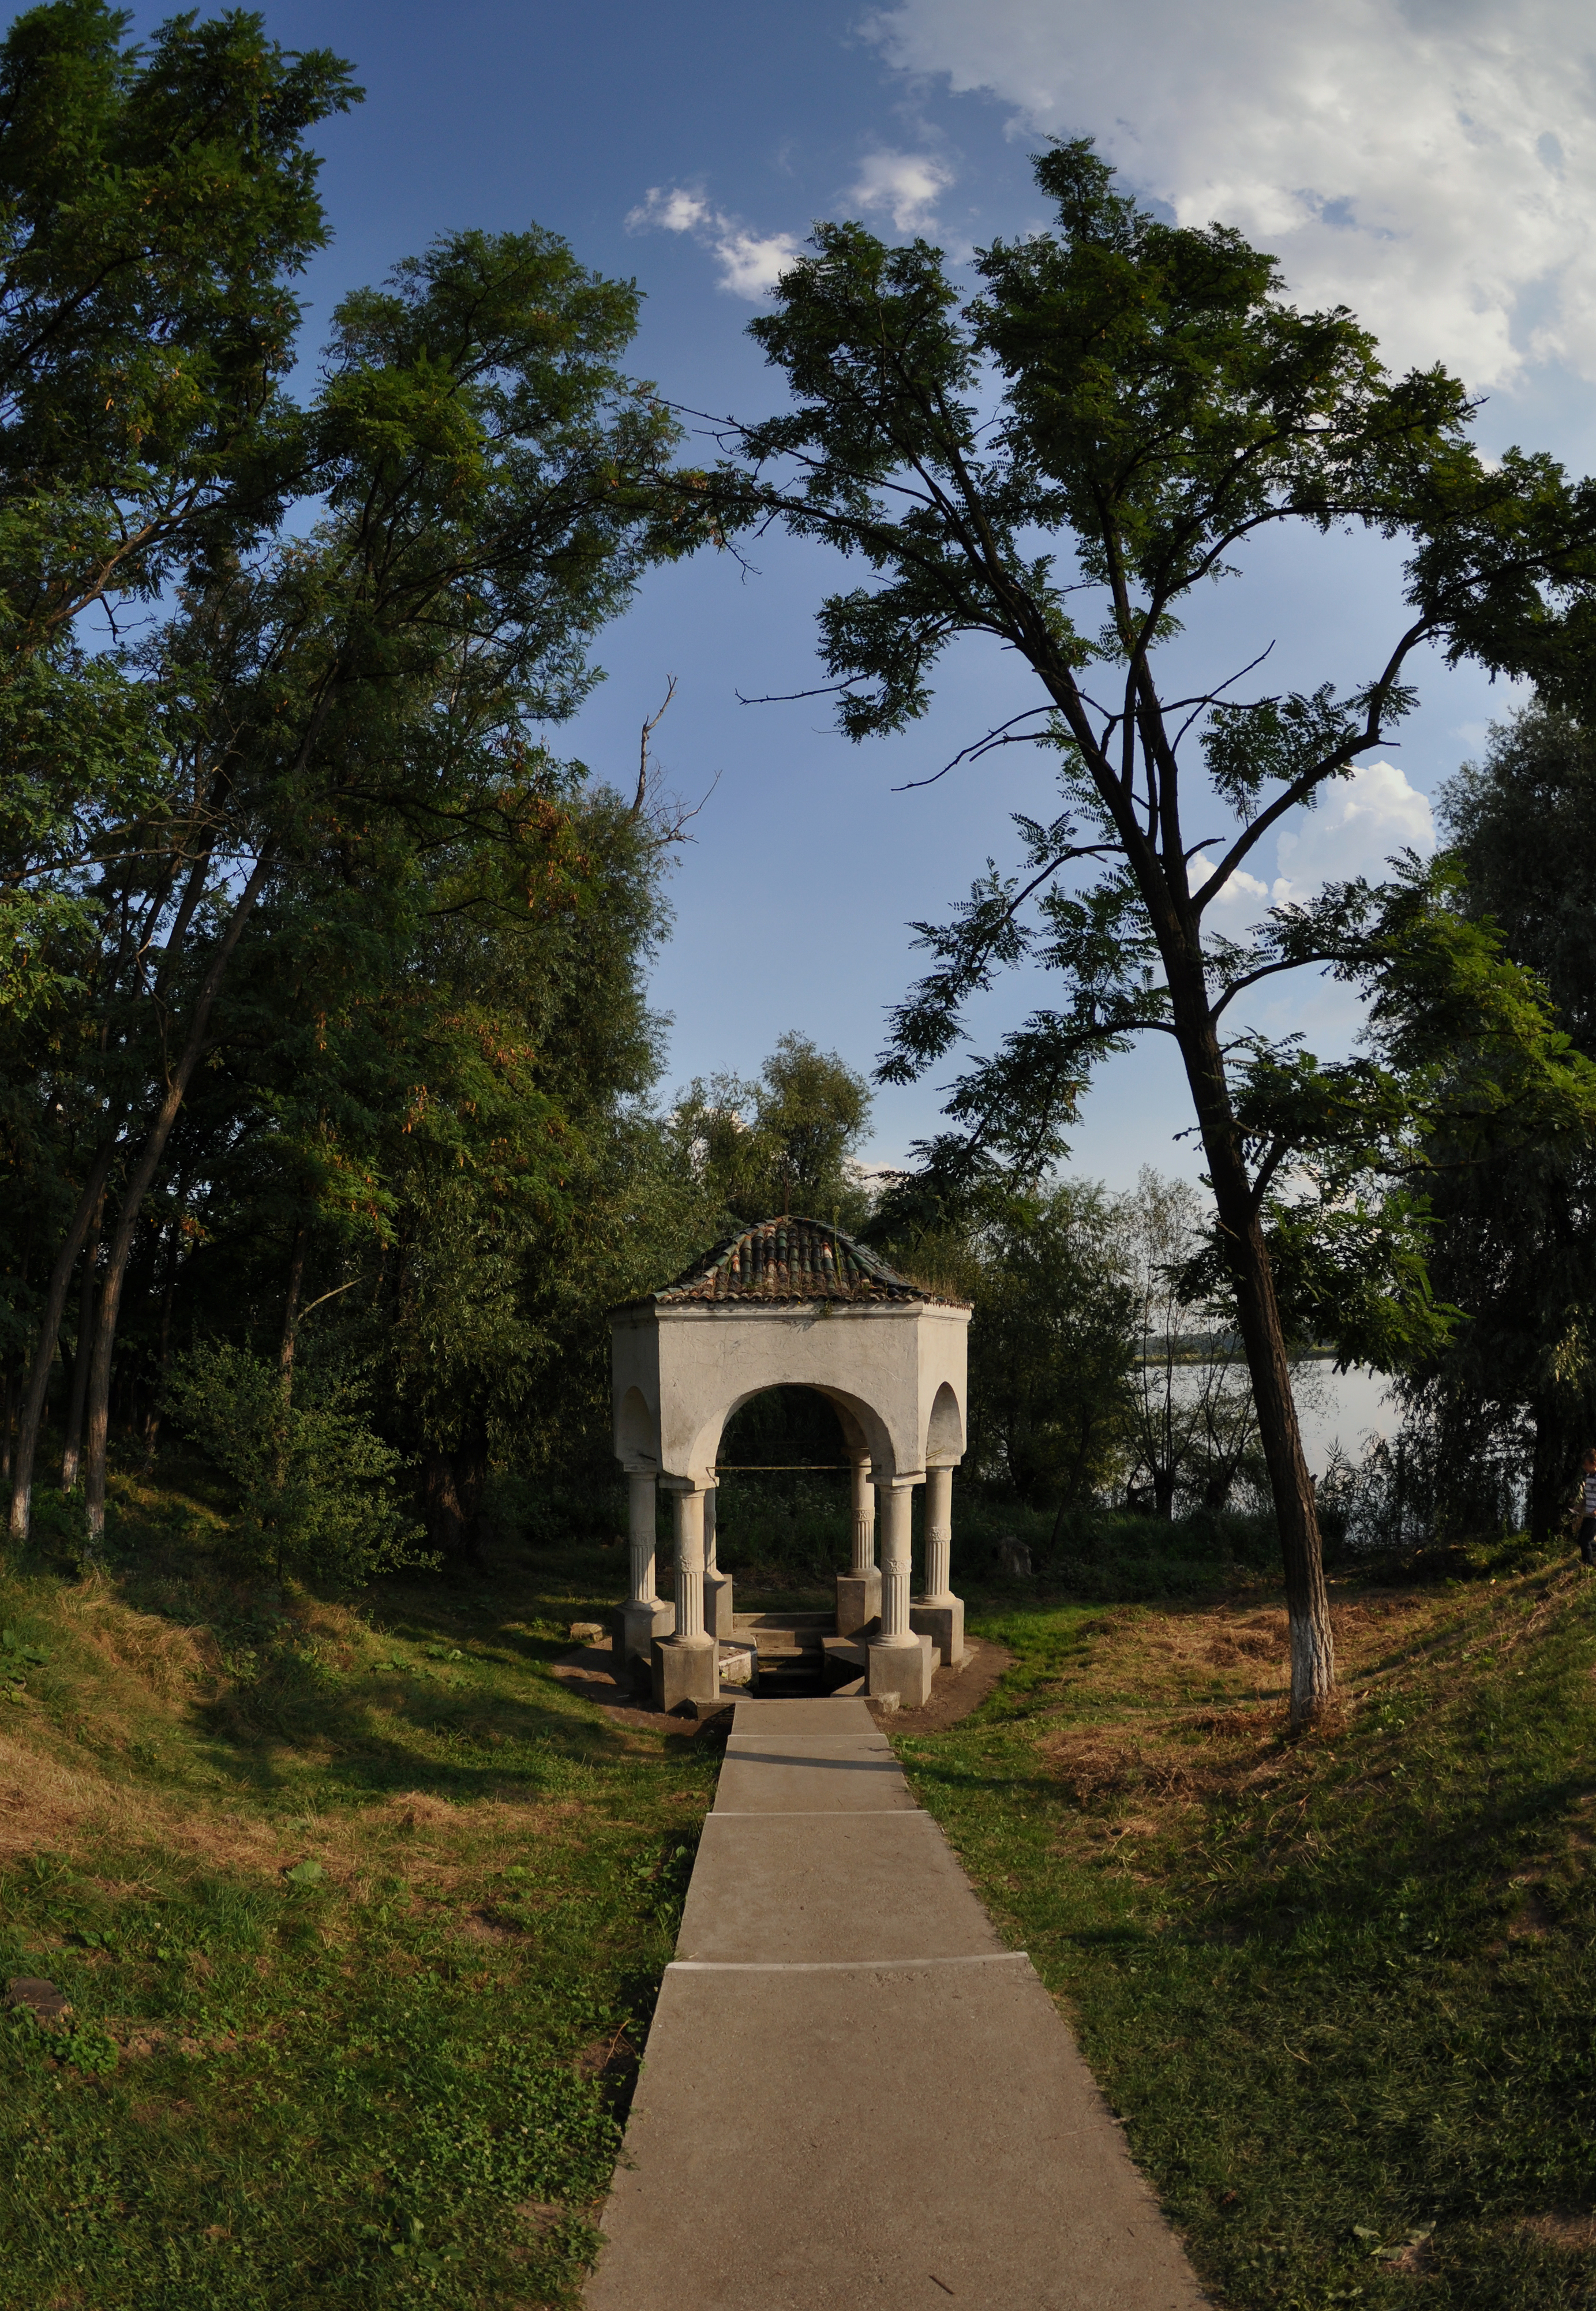
tree, architecture, photography, monument, photo, arch, church, exterior, photos, cool image, de, ruins, monastery, fountain, fisheye, fotografie, arc, estate, romania, bucharest, biserica, arhitectura, orthodoxy, romanian, ortodoxa, patrimoniu, ortodox, manastirea, manastire, bucuresti, fantana, cernica, mnstireacernica, lmiifiiab15300, fiala, rural area, woody plant